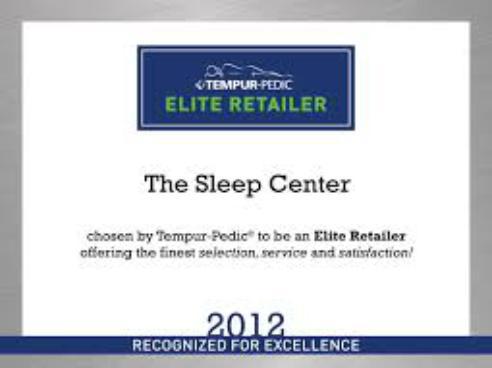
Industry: Necessities